Daredevil/Bullseye: The Target

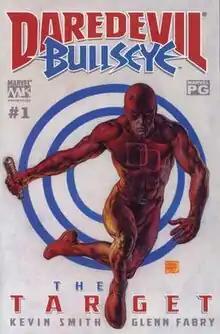
"Daredevil/Bullseye: The Target" #1

Daredevil/Bullseye: The Target is an unfinished limited series comic book from Marvel Comics featuring the superhero Daredevil in pursuit of his nemesis, the assassin Bullseye. The series was written by Kevin Smith with illustrations by Glenn Fabry. It is known for being quite delayed, with the first issue coming out in November 2002, and the second issue never being released.